Kirkhill, South Lanarkshire

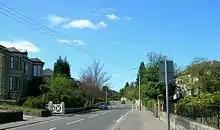
19th Century houses in Brownside Road

A further expanse of wide streets lined with sandstone villas, running east–west between West Coats Primary School and Cambuslang Public Park (containing many of the town's most affluent residences), is also loosely referred to as Kirkhill due to the commuter train station serving the area – Kirkhill railway station opened on 1 August 1904 - but historically this was two farms and mining hamlets known as "West Coats" and "East Coats". This wider territory includes a second bowling club (Kirkhill BC, 1905) and a tennis club (Kirkhill LTC, 1915), and is close to Coats Park (home of Cambuslang Rugby Club), Holmhills Park, a third bowling club (Cambuslang BC), and Cathkin High School.